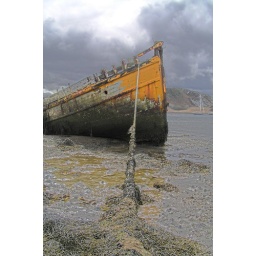
A wreck of an old fishing boat near Ardfern on Loch Craignish, west coast of Scotland